Hugo House

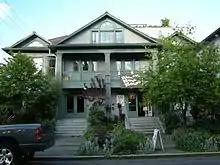
Original Richard Hugo House, 2008

Hugo House first occupied a Victorian house originally built in 1902. Previous occupants of the building included New City Theater and before that the Bonney-Watson mortuary and funeral home.